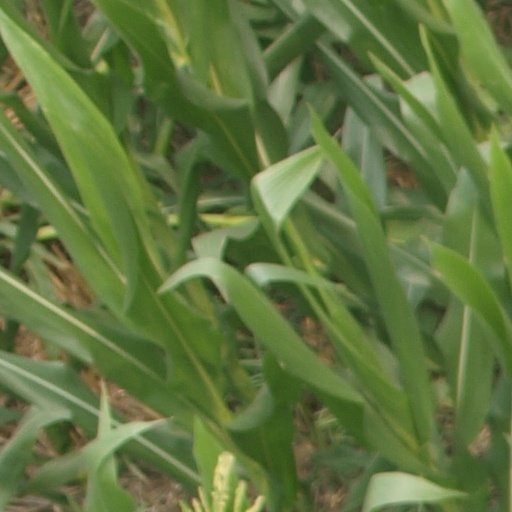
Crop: maize; corn